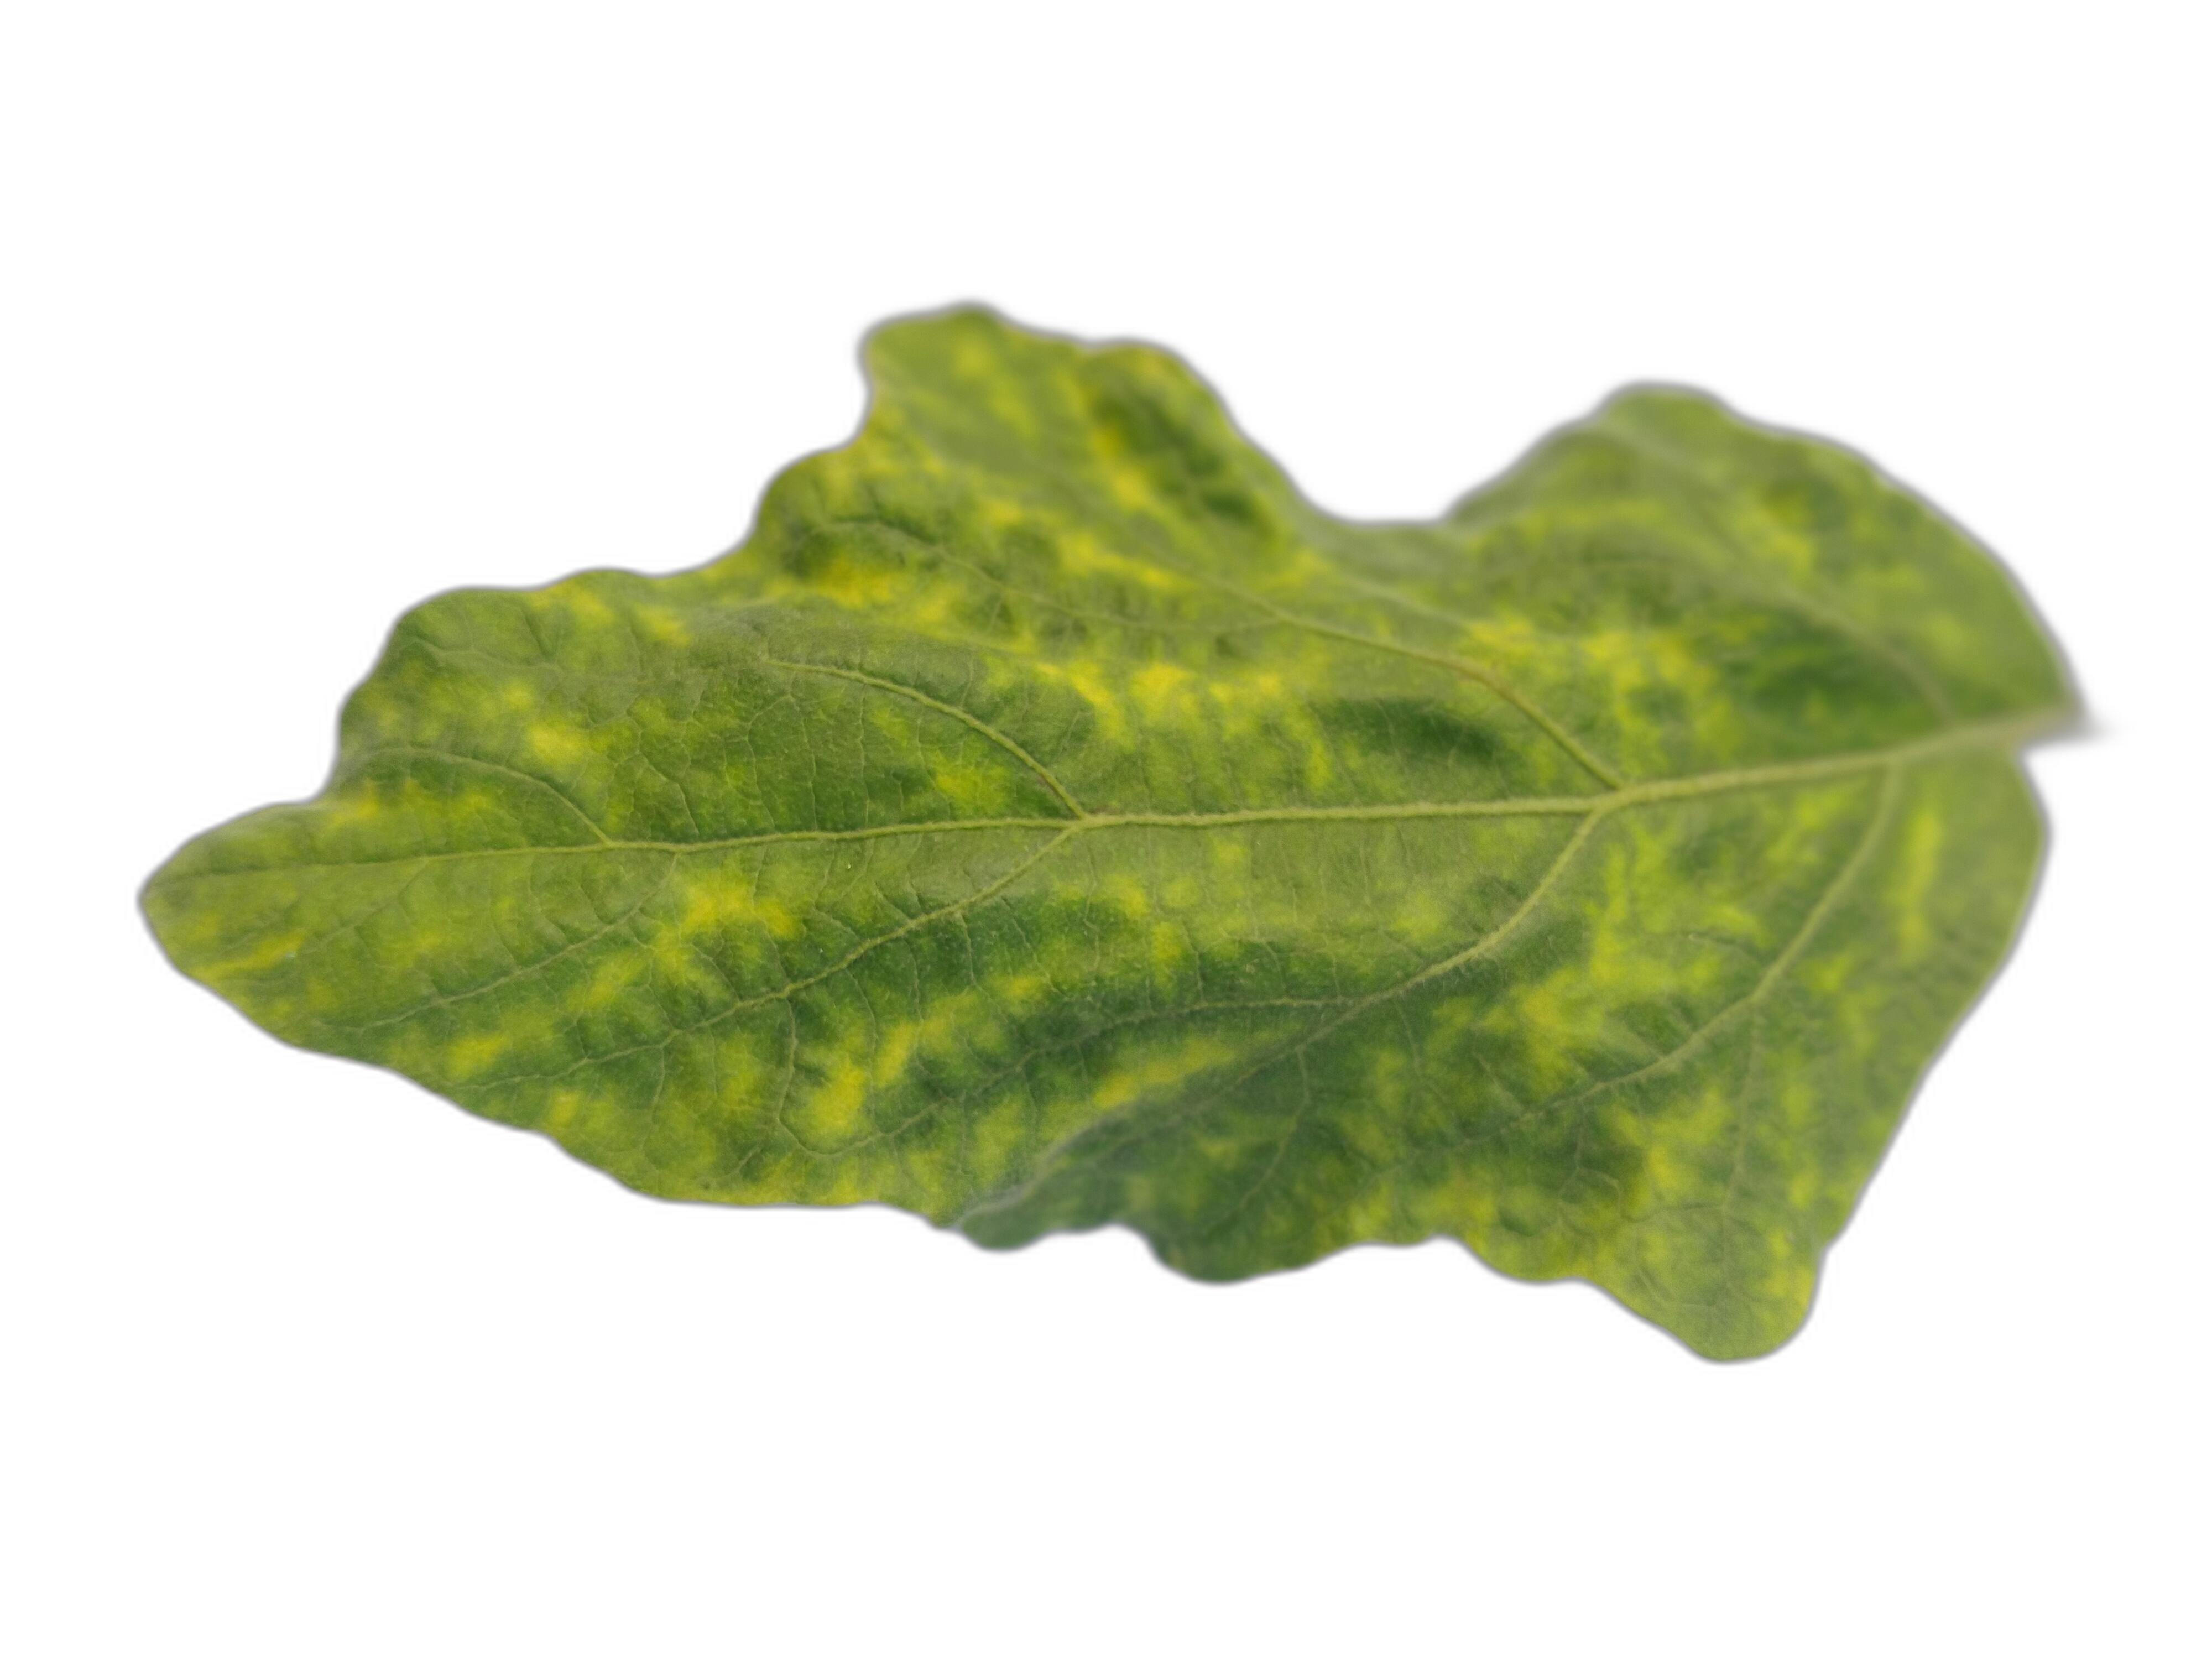
Label: Mosaic Virus Disease